DFS SG 38 Schulgleiter

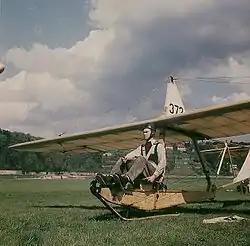
DFS SG.38 Schulgleiter

The SG-38 played a critical role in pilot training for the Luftwaffe in the Second World War, as a simple, but robust, trainer for the rapid increase in the number of pilots needed by Germany. It was commonly flown by bungee launch on the slopes of the Wasserkuppe and the hills of Saarmund.